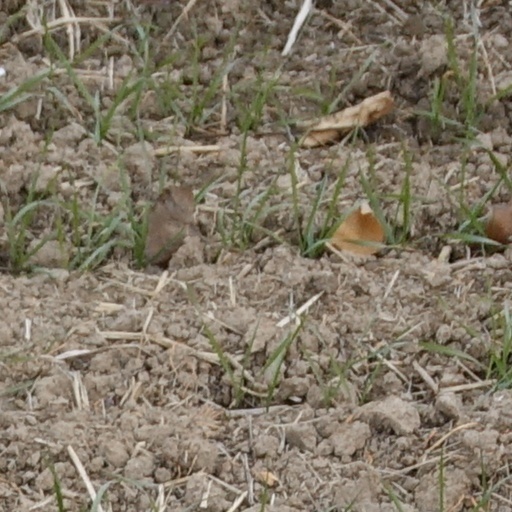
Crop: wheat